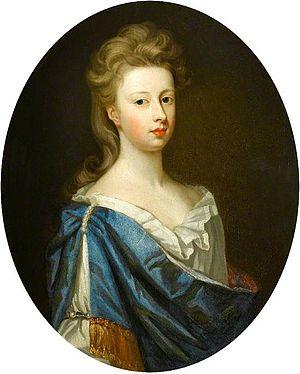
John Cutts, 1ᵉʳ baron Cutts est un militaire, écrivain et homme politique britannique.